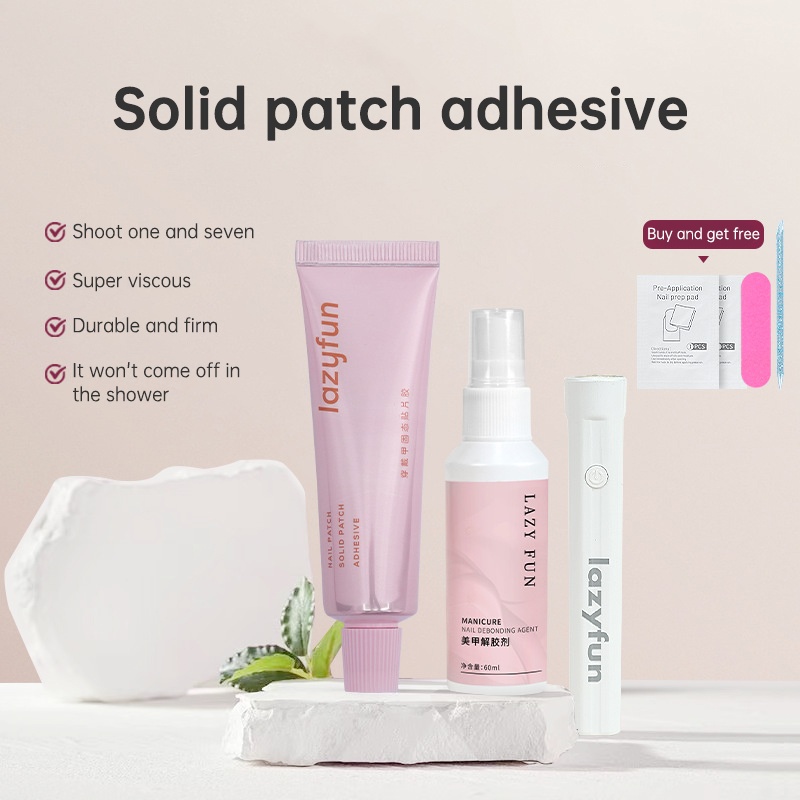
Solid Patch Nail Glue Kit - High Capacity, Ultra Strong Adhesion, Long-lasting, Safe for Natural Nails, Easy to Remove
Large Capacity: LAZYFUN solid patch glue provides large-capacity packaging, which means that users can use the same bottle of glue for longer periods of time, reducing the need for frequent replacement. Super strong adhesion: The product is known for its super strong adhesion, which ensures that the worn nail plate adheres firmly to the original nail and will not fall off easily. Long-lasting and firm: User feedback shows that LAZYFUN solid patch glue can provide a long-lasting adhesion effect, and it can remain stable even during daily activities such as bathing and washing hair. No damage to the original nail: The product does not harm the user's natural nails during use, which is an important consideration for users who often use patch glue. Easy to remove nails: LAZYFUN solid patch glue is also praised for its easy removal. Users can easily remove the nail plate without causing damage to their nails. #NailGlueKit #SolidPatchNailGlue #StrongNailAdhesion #LongLastingNails #SafeForNaturalNails #EasyToRemoveNailGlue #NailCareEssentials #DIYManicure #AtHomeManicure #NailArtTools #PerfectManicure #SalonQualityNails #NailGlueAddict #NailObsessed #NailCareRoutine #FlawlessNails #NailTools #NailLovers #BeautyTools #SelfCareNails
Brand: eprolo
Category: Health & Beauty > Personal Care > Cosmetics > Nail Care > Manicure Glue